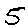
Label: 5